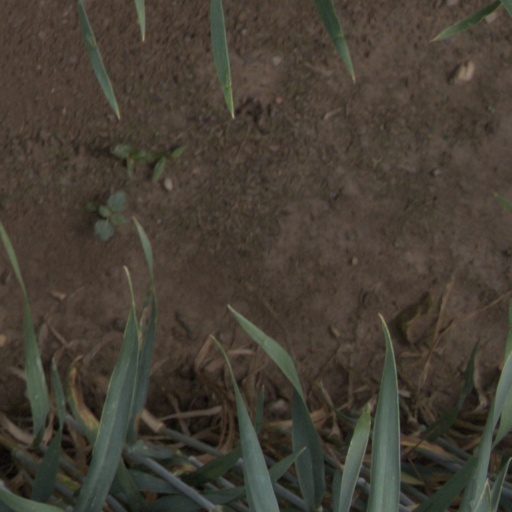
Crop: wheat